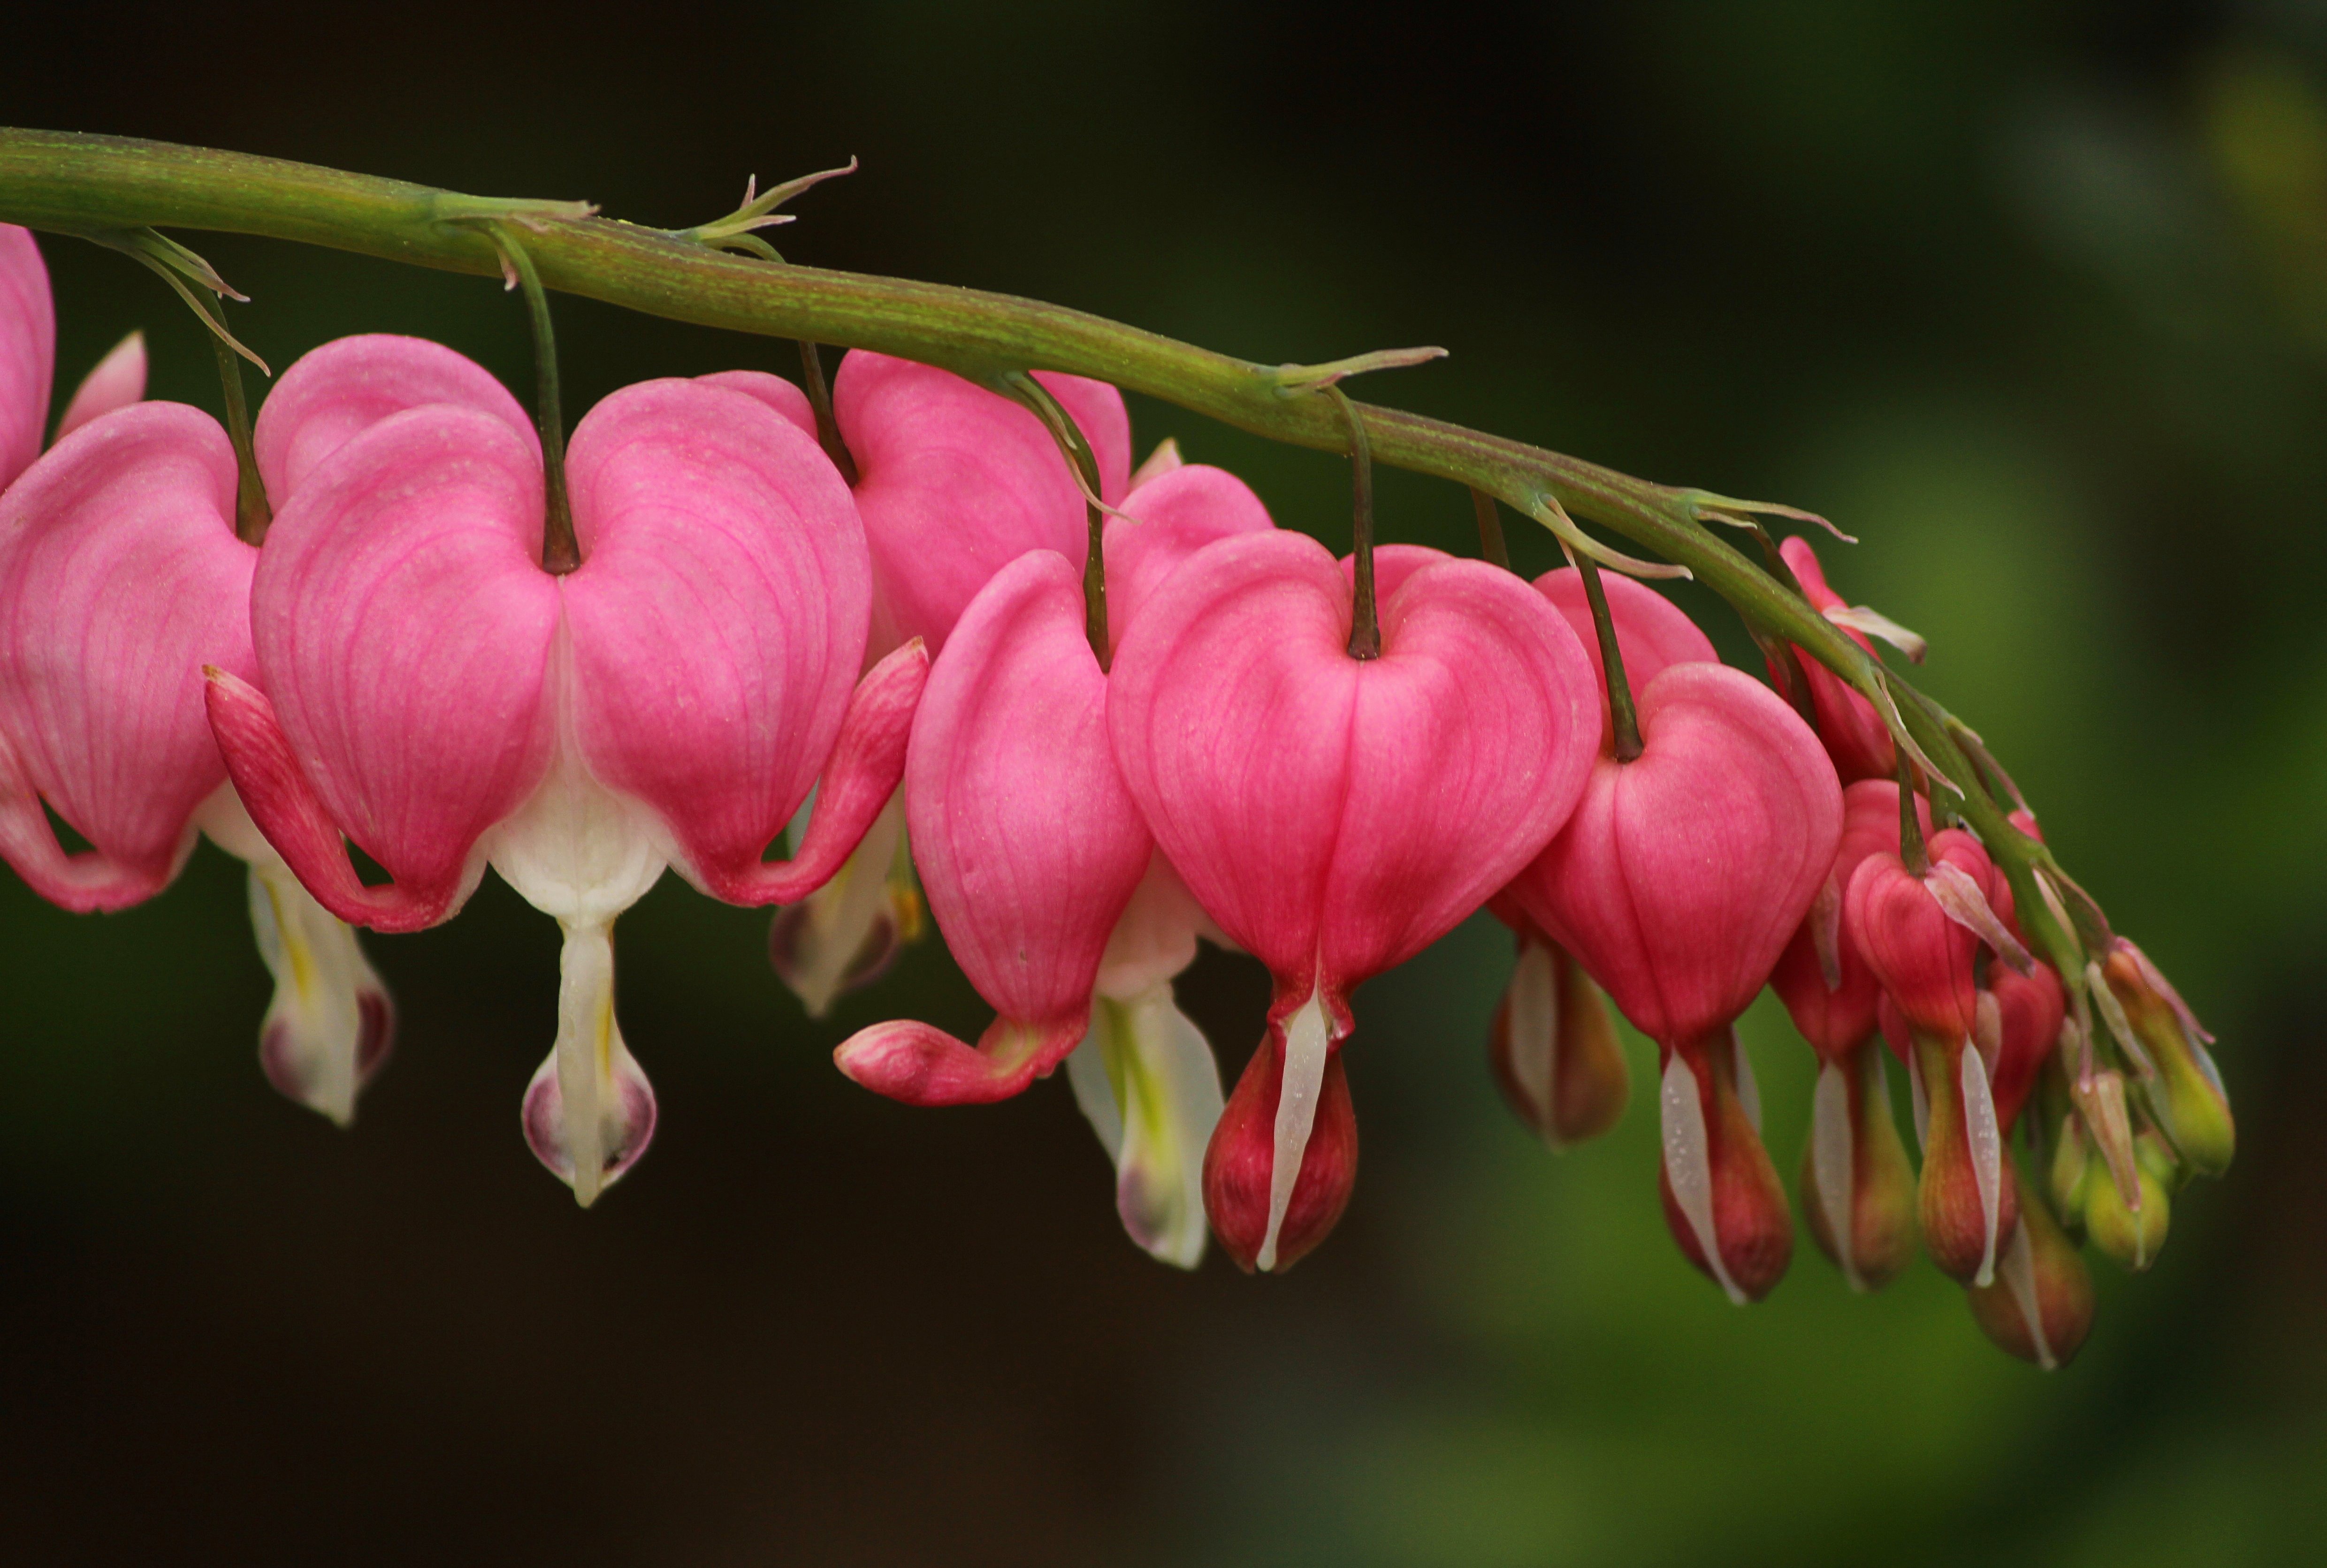
blossom, plant, leaf, flower, petal, botany, pink, flora, perennial, wildflower, close up, heart shaped, shrub, bud, spring flowers, macro photography, pink flowers, flowering plant, bleeding hearts, lamprocapnos spectabilis, plant stem, land plant